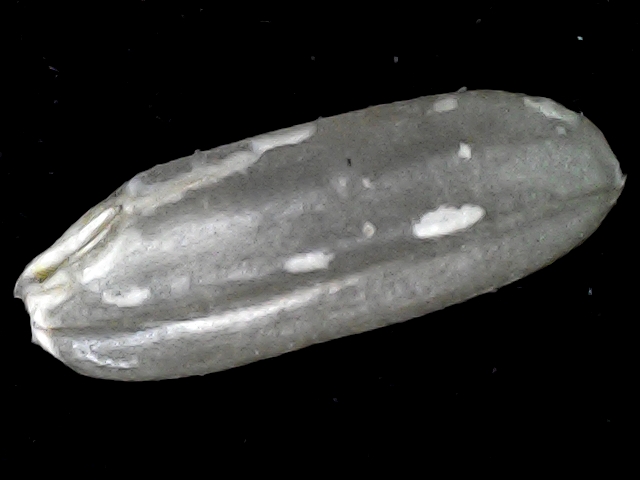
Rice variety: BD72